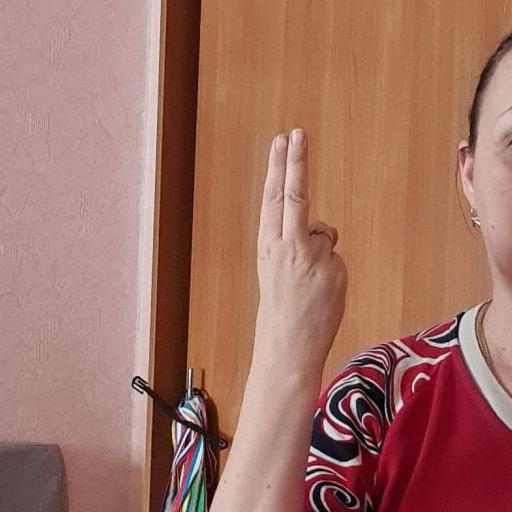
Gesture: two_up_inverted